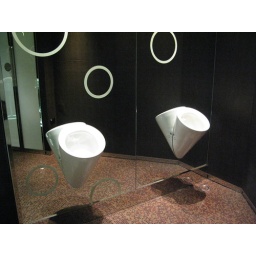
Sydney tower restroom " mirror in the bathroom "